Phosphorus mononitride

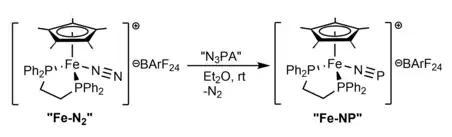
Diamagnetic iron-NP complex from NPA precursor.

Cummins and co-workers exploited their NPA free PN releasing reagent to "trap" and isolate a stable terminal (dppe)(Cp*)Fe-NP complex as a BArF salt. The NP bond length in this case was very short at 1.493(2) Å, almost unperturbed from gaseous PN, which is consistent with minimal pi-backbonding from the iron center. Studies confirmed the NP binding mode (as opposed to PN) to be energetically preferred by in this iron complex, creating a significant barrier to isomerization (thought to arise from Pauli repulsion effects). Studies of phosphorus mononitride chemistry at tris(amido) vanadium complexes undertaken by Cummins and coworkers provides the bulk of PN reactivity examples at transition metals to date. In this system, PN is synthetically generated at a vanadium center from respective dibenzo-7λ -phosphanorbornadiene derivative precursors. However, it is not stable as a terminal ligand, and instead immediately undergoes trimerization. Notably, a thermodynamic equilibrium exists between this trimer species, along with a dimer and non-observed monomeric intermediate fragment.